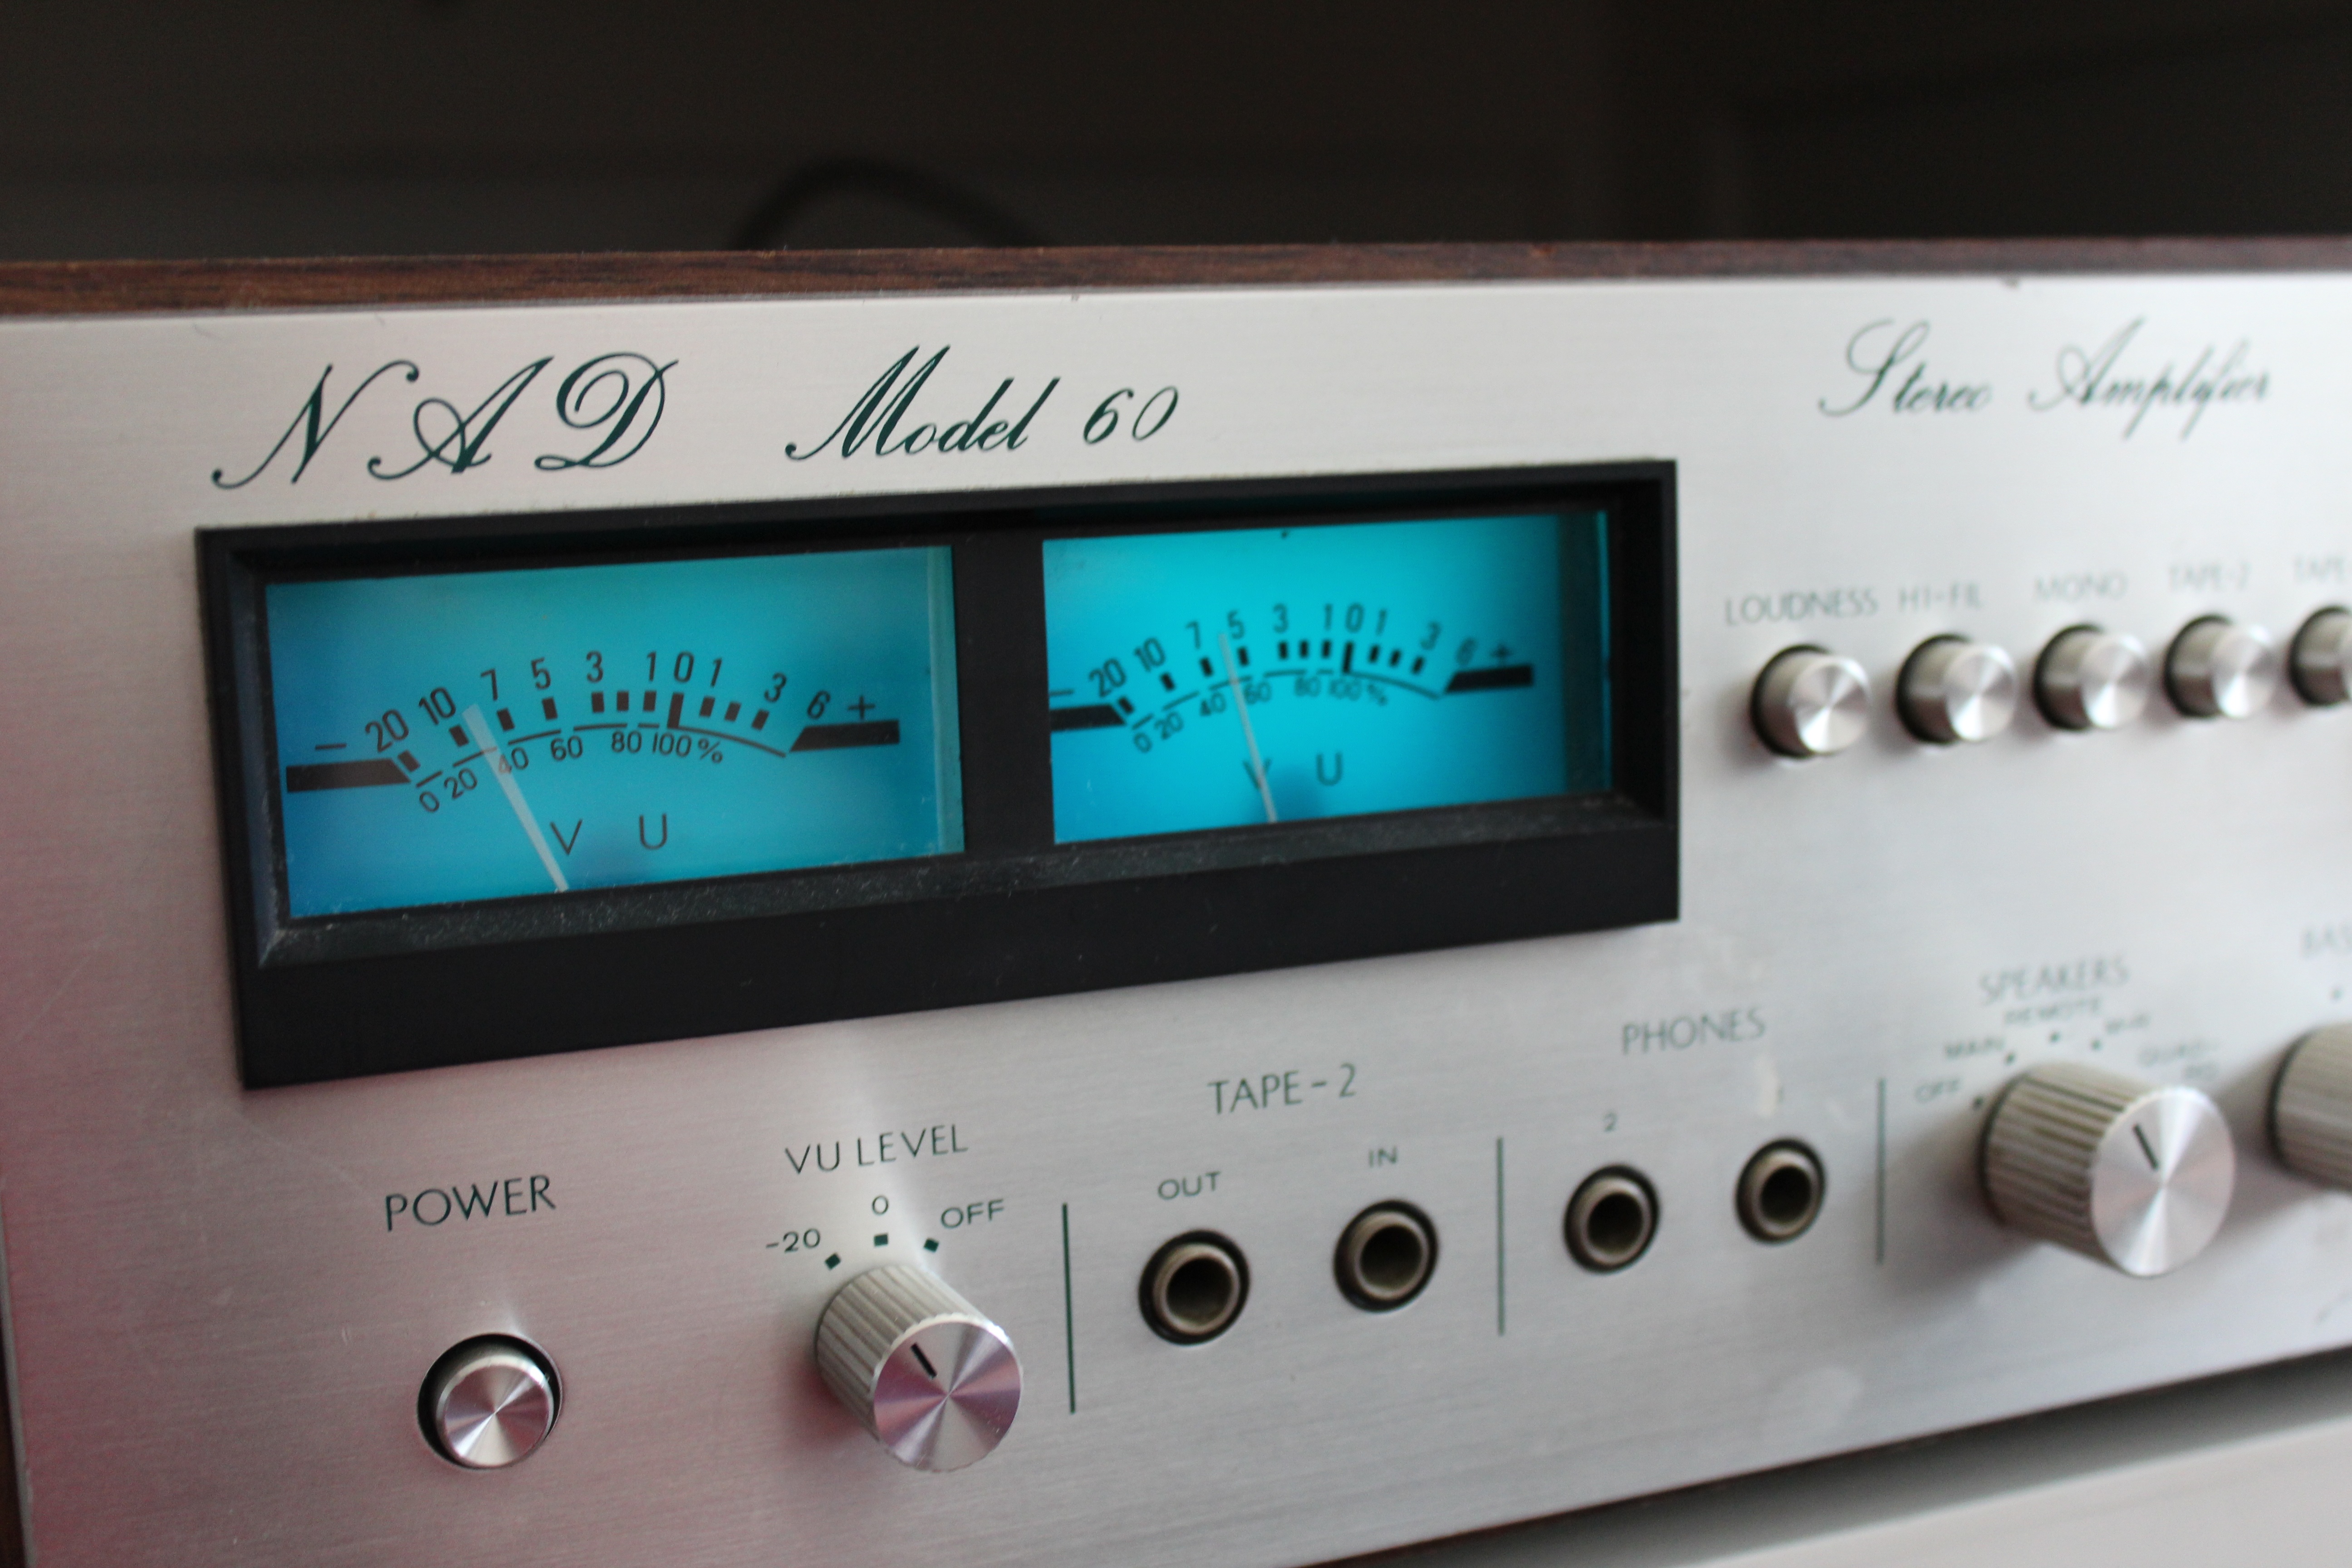
technology, vintage, retro, amplifier, product, electronics, radio receiver, electronic device, electronic instrument, communication device, nad